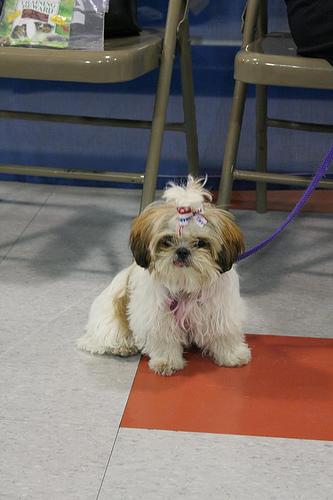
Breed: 480-n000125-Pekinese